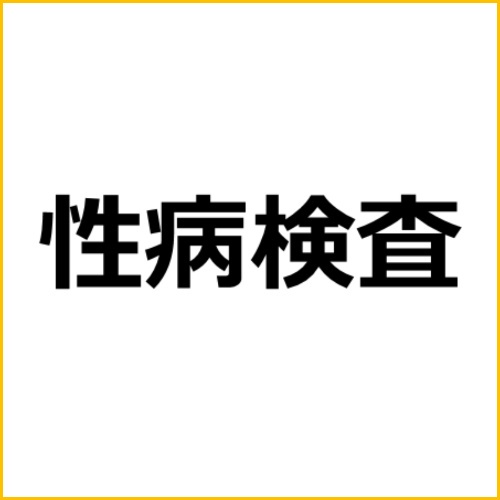
性病検査キットでできること
【性病検査アフィリエイト記事の内容】 あなたの言葉使いに変更するだけで性病検査キットをアフィリエイトする記事が簡単に作成できるテンプレートです！ 本記事は、性病検査オタクの管理人（あなた）が、一度性病検査を受けてみたいけど、病院に行くことを躊躇しているユーザーへ向けて 自宅で気軽に性病検査ができることを教えつつ、各性病についての症状や放置することの危険性を専門且つ丁寧に解説し、症状、目的にマッチした検査方法を提供する構成となっています。 【こんな方向けの商品です】 ・性病検査をアフィリエイトする記事に成約につながる“濃いアクセス”を集めたい！ ・遺伝子検査を紹介するアフィリエイトブログを運営してるので、相乗効果の見込める性病ジャンルを追加したい！ ・性病検査をアフィリエイト紹介しているけど１つも商品が売れない… という方にはおすすめです！ ━━━━━━━━━━━━━━━━━━━ 【性病検査アフィリエイト記事の作り方】 １.あなたが情報提供するターゲットと目的を想定し、リライトください。 例）お見合い結婚が確定しているので“万が一”に備えて性病検査を行っておきたいと考えている３２歳の女性。 しかし病院に行くと遊びなれている女と誤解されるのでコッソリ検査をしたいと思っている。 ２.記事内に固定で商品紹介記事へ誘導するバナー若しくはテキストリンクを掲載ください。 ━━━━━━━━━━━━━━━━━━━ 【性病検査アフィリエイト記事の使い方】 ・基本（名前は自由）カテゴリーで公開ください。 ━━━━━━━━━━━━━━━━━━━ 【文字数】約1000文字 【口調】「性感染症の中でも特に多くの人がかかっているのがクラミジアです」 【形式】word（無料のオープンオフィスでＯＫです）
Brand: アフィリエイト記事.ＣＯＭ
Category: Health & Beauty > Health Care > Medical Tests > HIV Tests